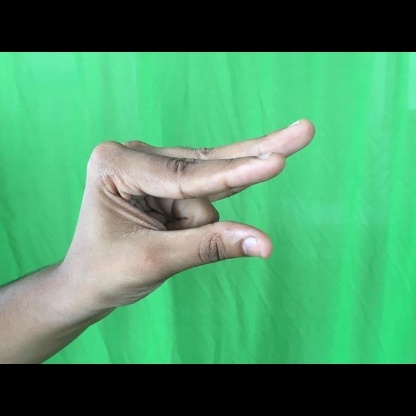
Mudra: Kangulam